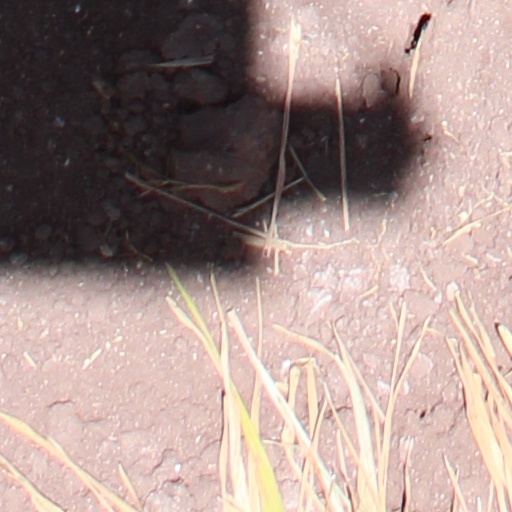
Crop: wheat